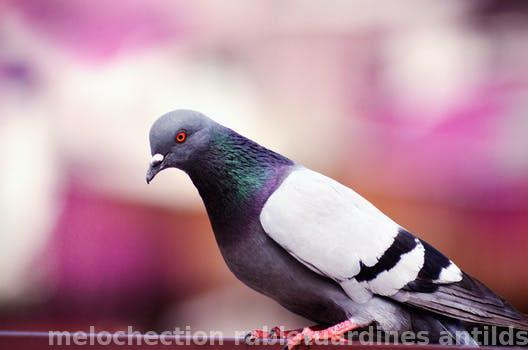
Label: Watermark